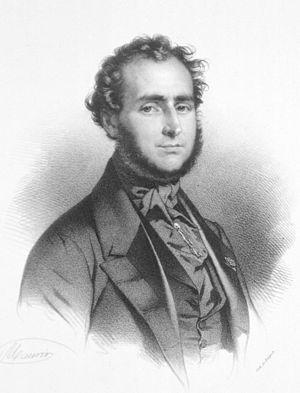
Portrait du chirurgien Jobert de Lamballe (1799-1867), réalisé par l'artiste François Séraphin Delpech, (1778-1825).